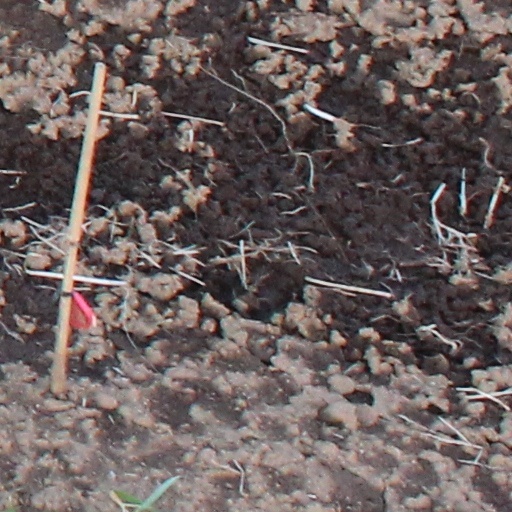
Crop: wheat